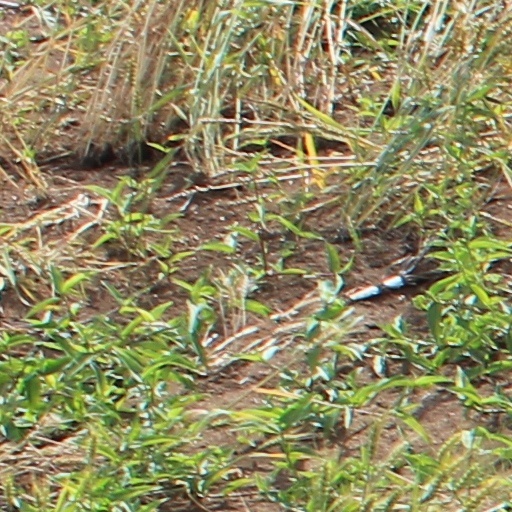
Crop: wheat